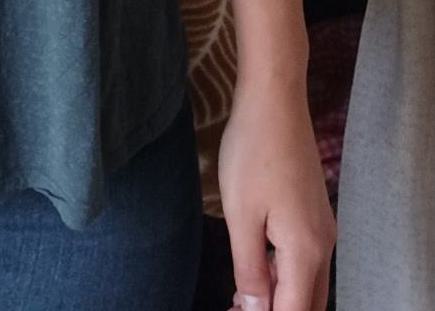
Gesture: no_gesture